Wooly Willy

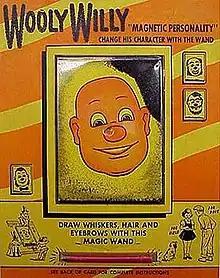
The original Wooly Willy was manufactured by the Smethport Specialty Company in 1955

Wooly Willy is a toy in which metal filings are moved about with a magnetic wand to add features to a cartoon face. The toy was originally manufactured in Smethport, Pennsylvania and was launched on the toy market in 1955. It remains in production as of 2025.